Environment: real
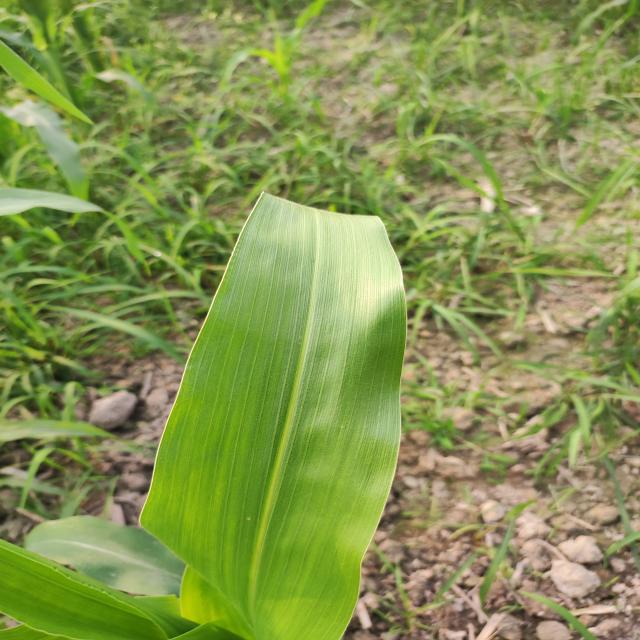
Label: healthy